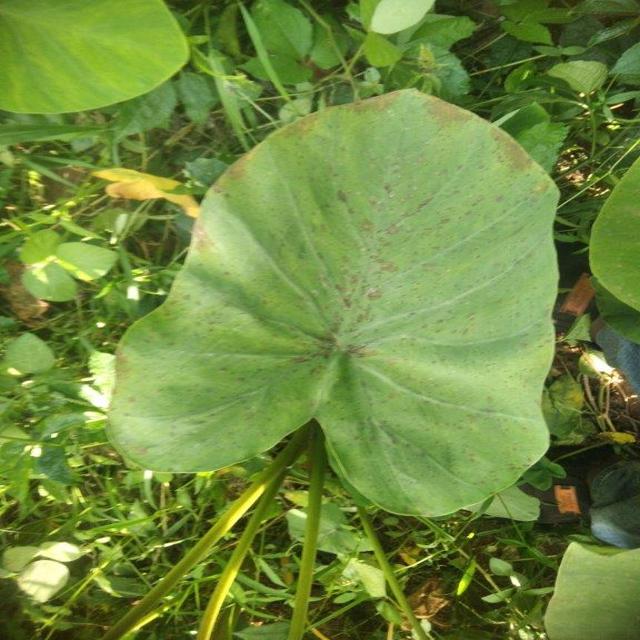
Label: Mid_Blight